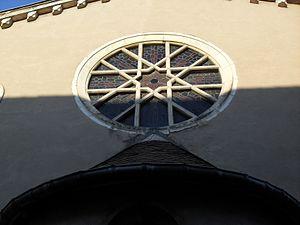
Toul Synagogue de Toul du XIXe siècle. Rosace du fond, au-dessus de l'Arche sainte. Celle-ci est orientée vers le sud-est, en direction de Jérusalem.
La Synagogue de Toul, bâtie au cours du XIXᵉ siècle, est un édifice religieux israélite situé au sein de la commune française de Toul en Meurthe-et-Moselle.